Benjamin Huntsman

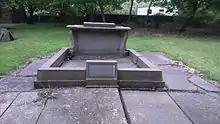
Benjamin Huntsman's tomb, in the graveyard of Attercliffe Chapel

Huntsman was born the fourth child of William and Mary (née Nainby) Huntsman, a Quaker farming couple, in Epworth, Lincolnshire. Some sources suggest that his parents were German immigrants, but it seems that they were both born in Lincolnshire.